Aubigny-lès-Sombernon

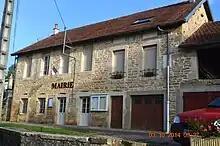
The Town Hall

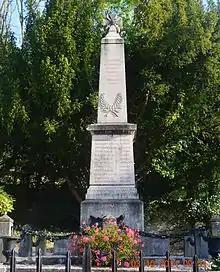
Aubigny-lès-Sombernon War Memorial

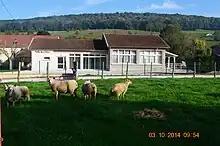
The Community Hall

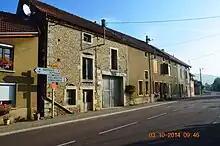
A street in Aubigny-lès-Sombernon

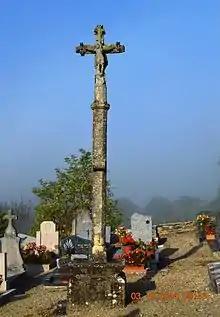
The Cemetery Cross

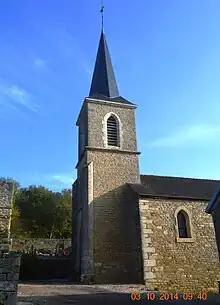
The Church of Saint Paul

The commune has a number of religious buildings and structures that are registered as historical monuments: